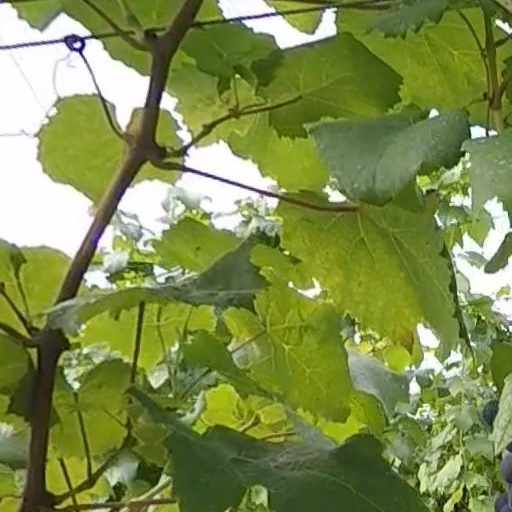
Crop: grape